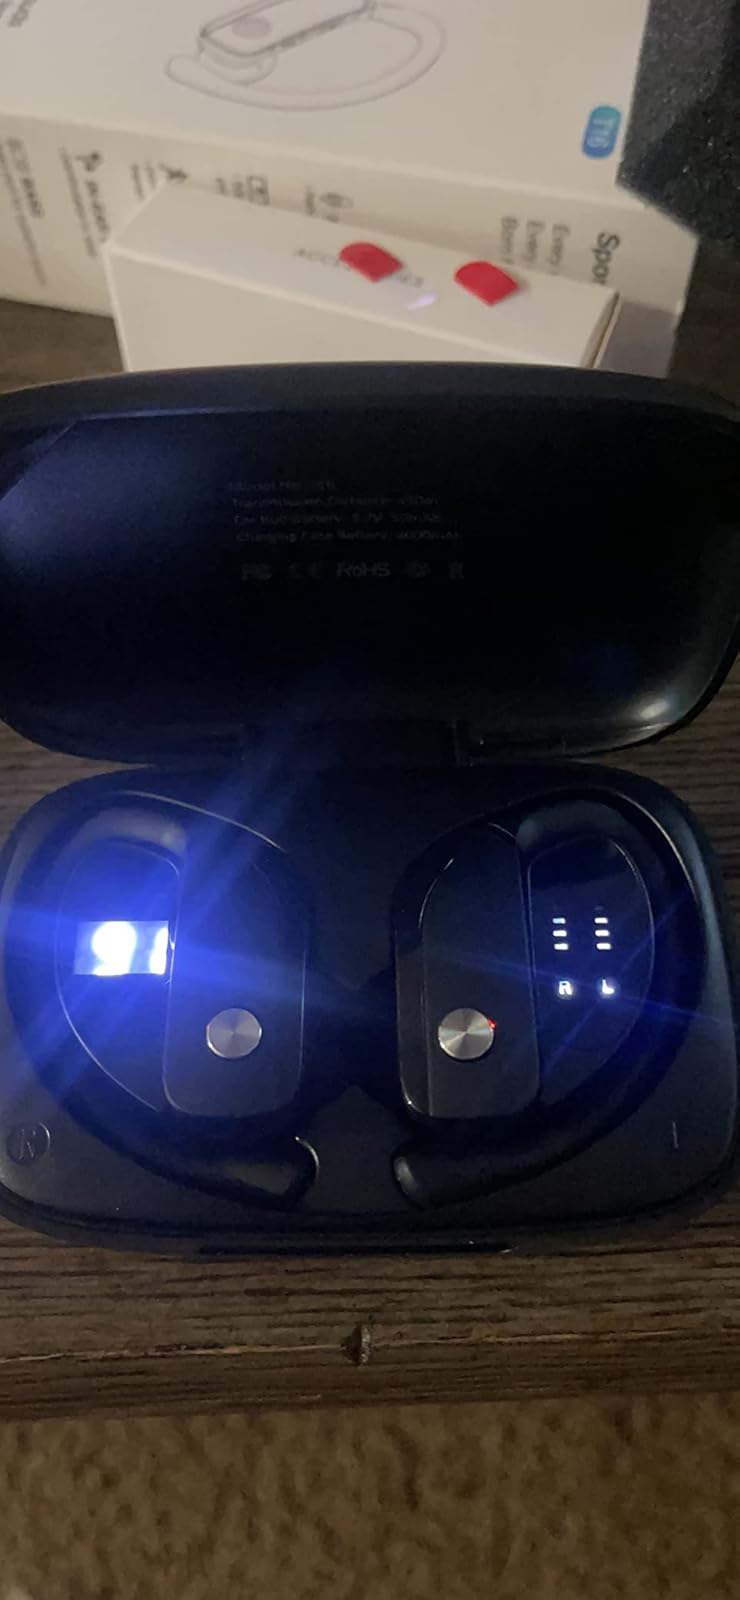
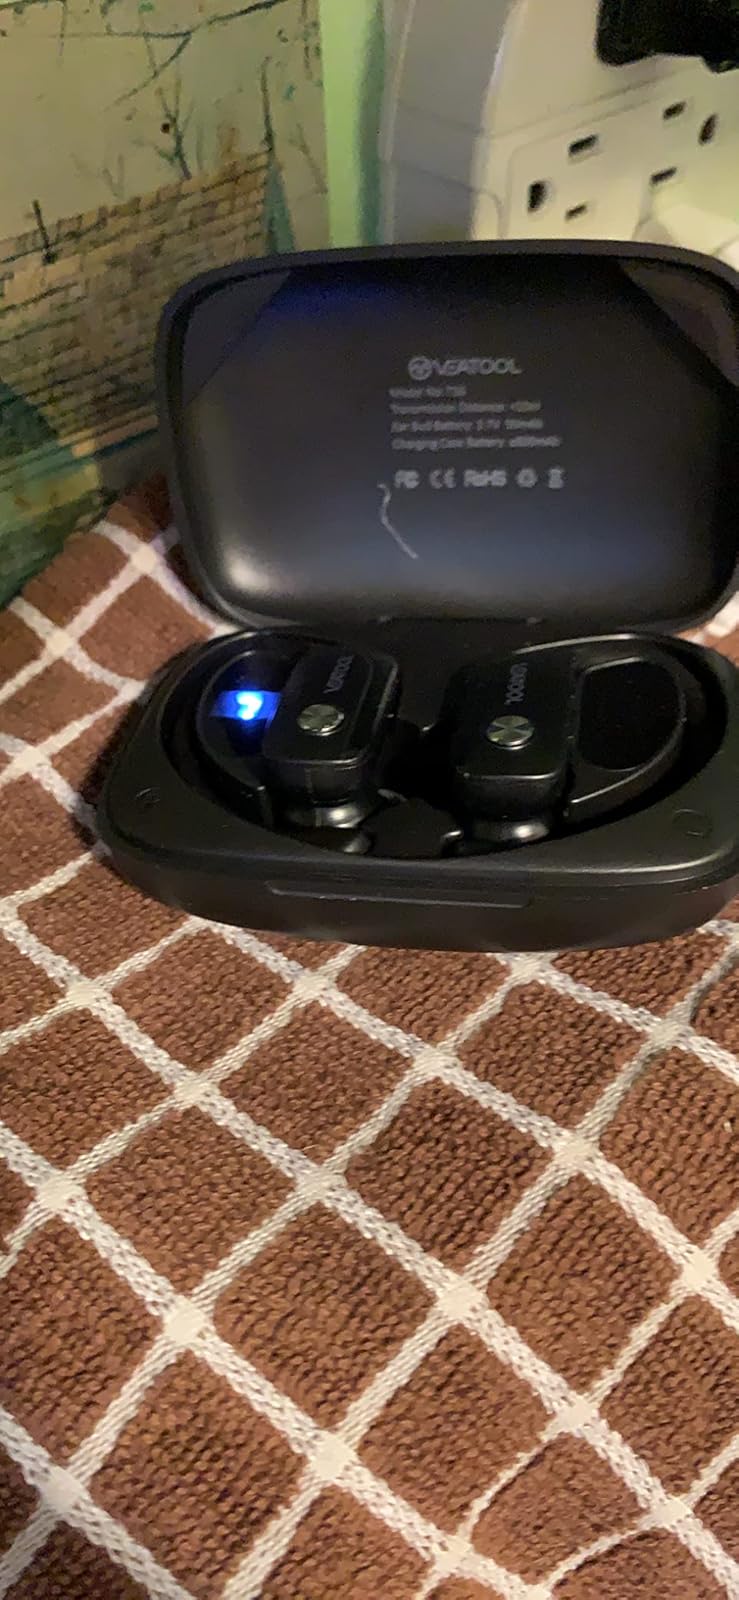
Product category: earbuds
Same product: no